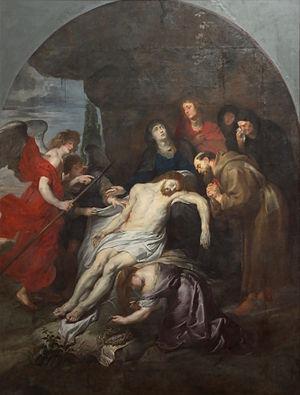
Daniel d'Anvers est un capucin flamand du XVIIᵉ siècle, disciple de Benoît de Canfield et auteur renommé d'un traité méthodique sur l'oraison mentale.